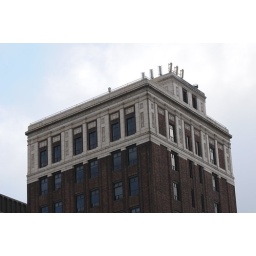
Apartment building against sky